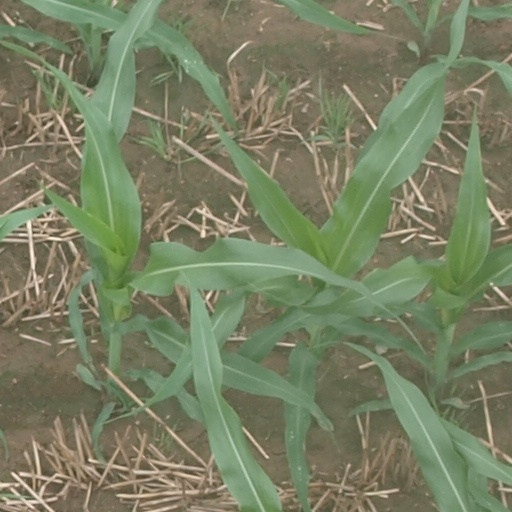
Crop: maize; corn